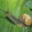
Label: snail